Oli Khan

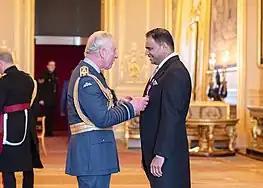
Khan receiving his MBE from King Charles III

Khan opened his first restaurant, Tandoori Knight, at the age of 17. At the age of 23, he opened Kismet, his first curry house, with his brother-in-law in Linlithgow in 1995. Khan sold Kismet and moved south of Linlithgow after his father's death from cancer.